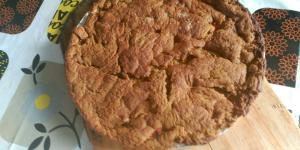
empanada de maiz de xoubas